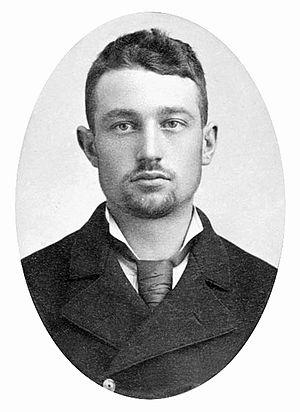
Louis Lingg était un anarchiste allemand qui se suicida dans sa cellule après son arrestation comme agitateur dans l'affaire de l'attentat à la bombe de Haymarket Square.